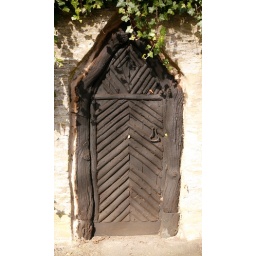
Interesting old wooden garden gates in a high stone wall in Kate's parents' village of Collingham